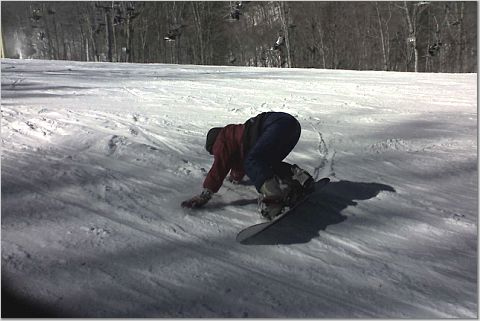
question: 撮影時の天気はどうなっていますか？
answer: 曇り

question: 撮影された場所はどこですか？
answer: 歩道上

question: 撮影されたのはいつですか？
answer: 日中

question: 消火栓は何色ですか？
answer: 黄色

question: 車両は何側通行ですか？
answer: 右側通行

question: 歩道は何で出来ていますか？
answer: 石畳

question: どんな動物がいますか？
answer: 犬

question: 犬を連れているのは誰ですか？
answer: 大人の男性